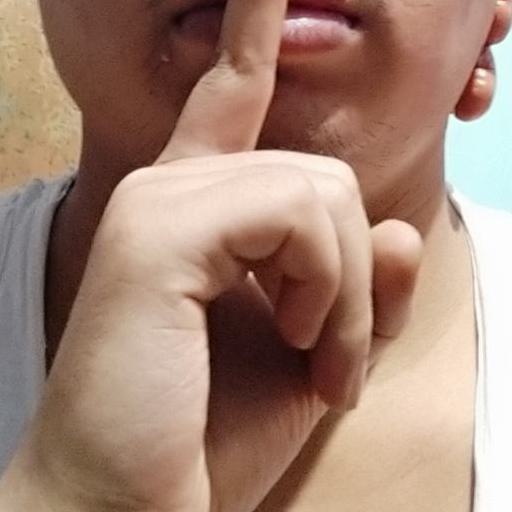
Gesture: mute